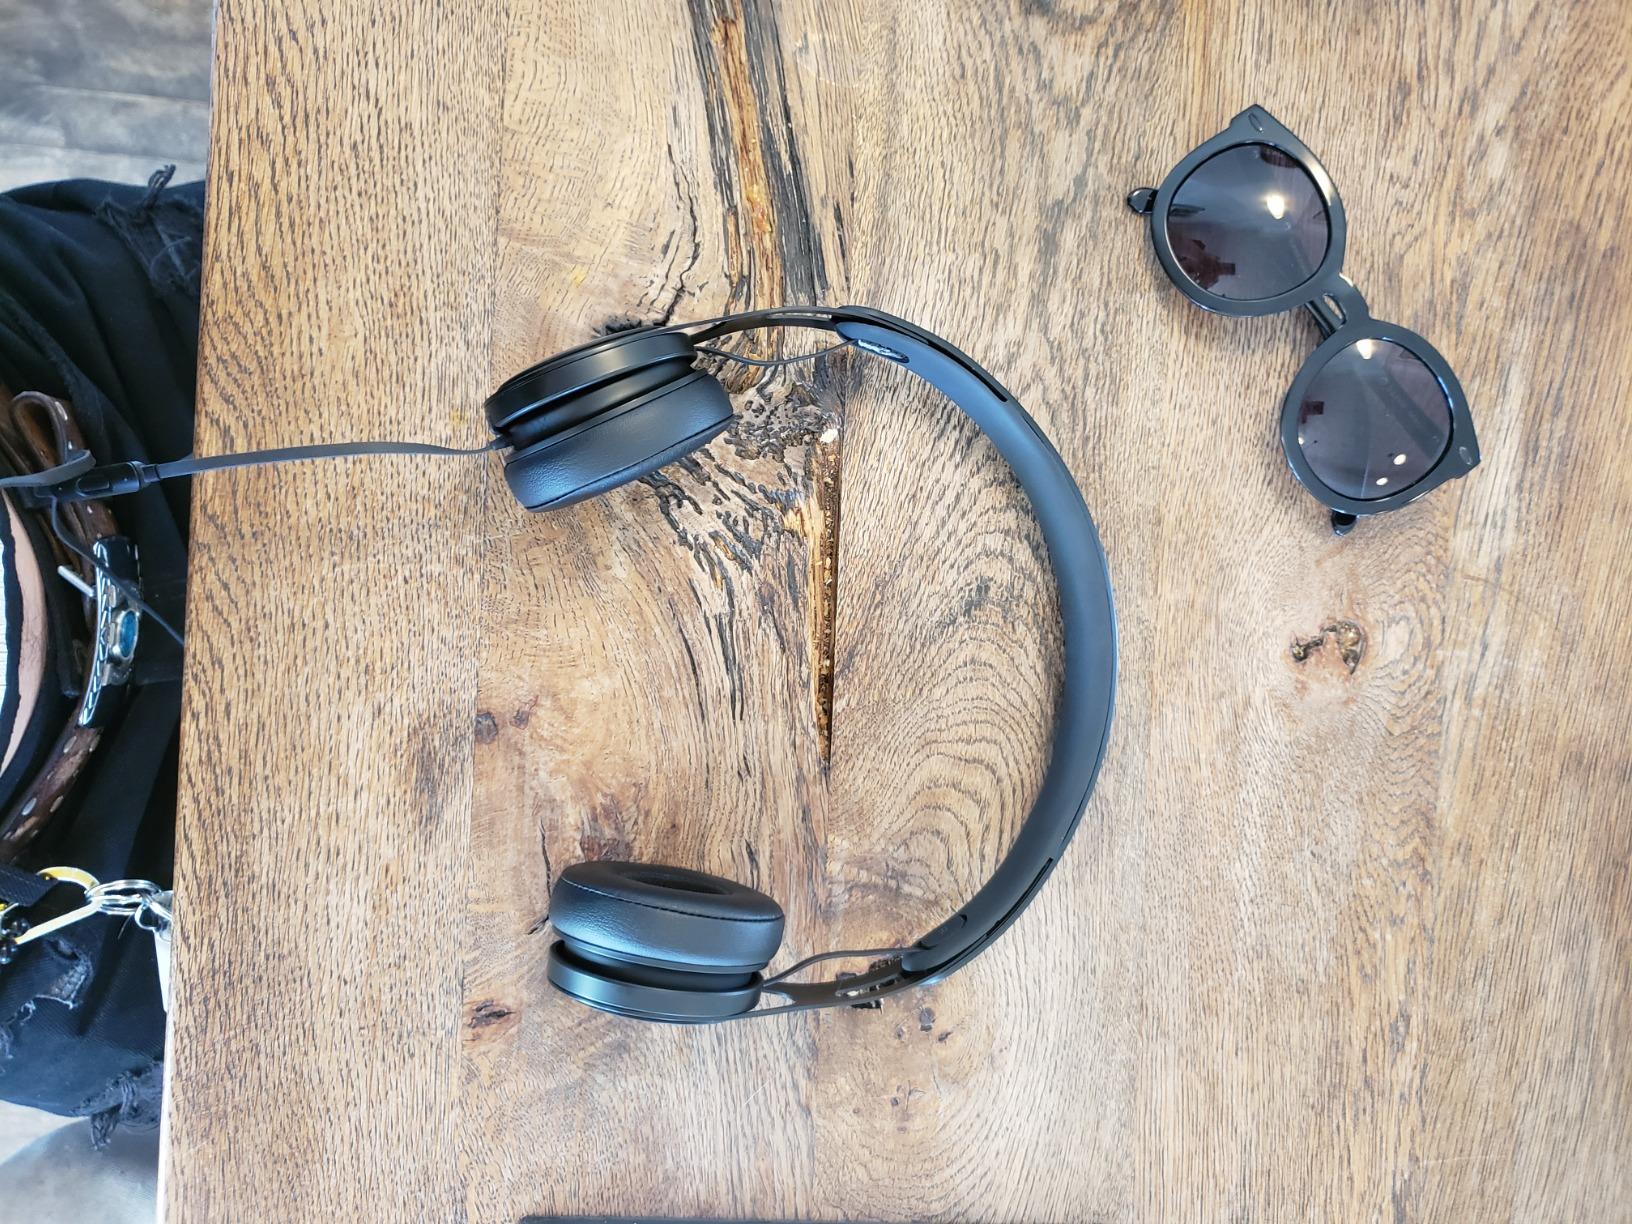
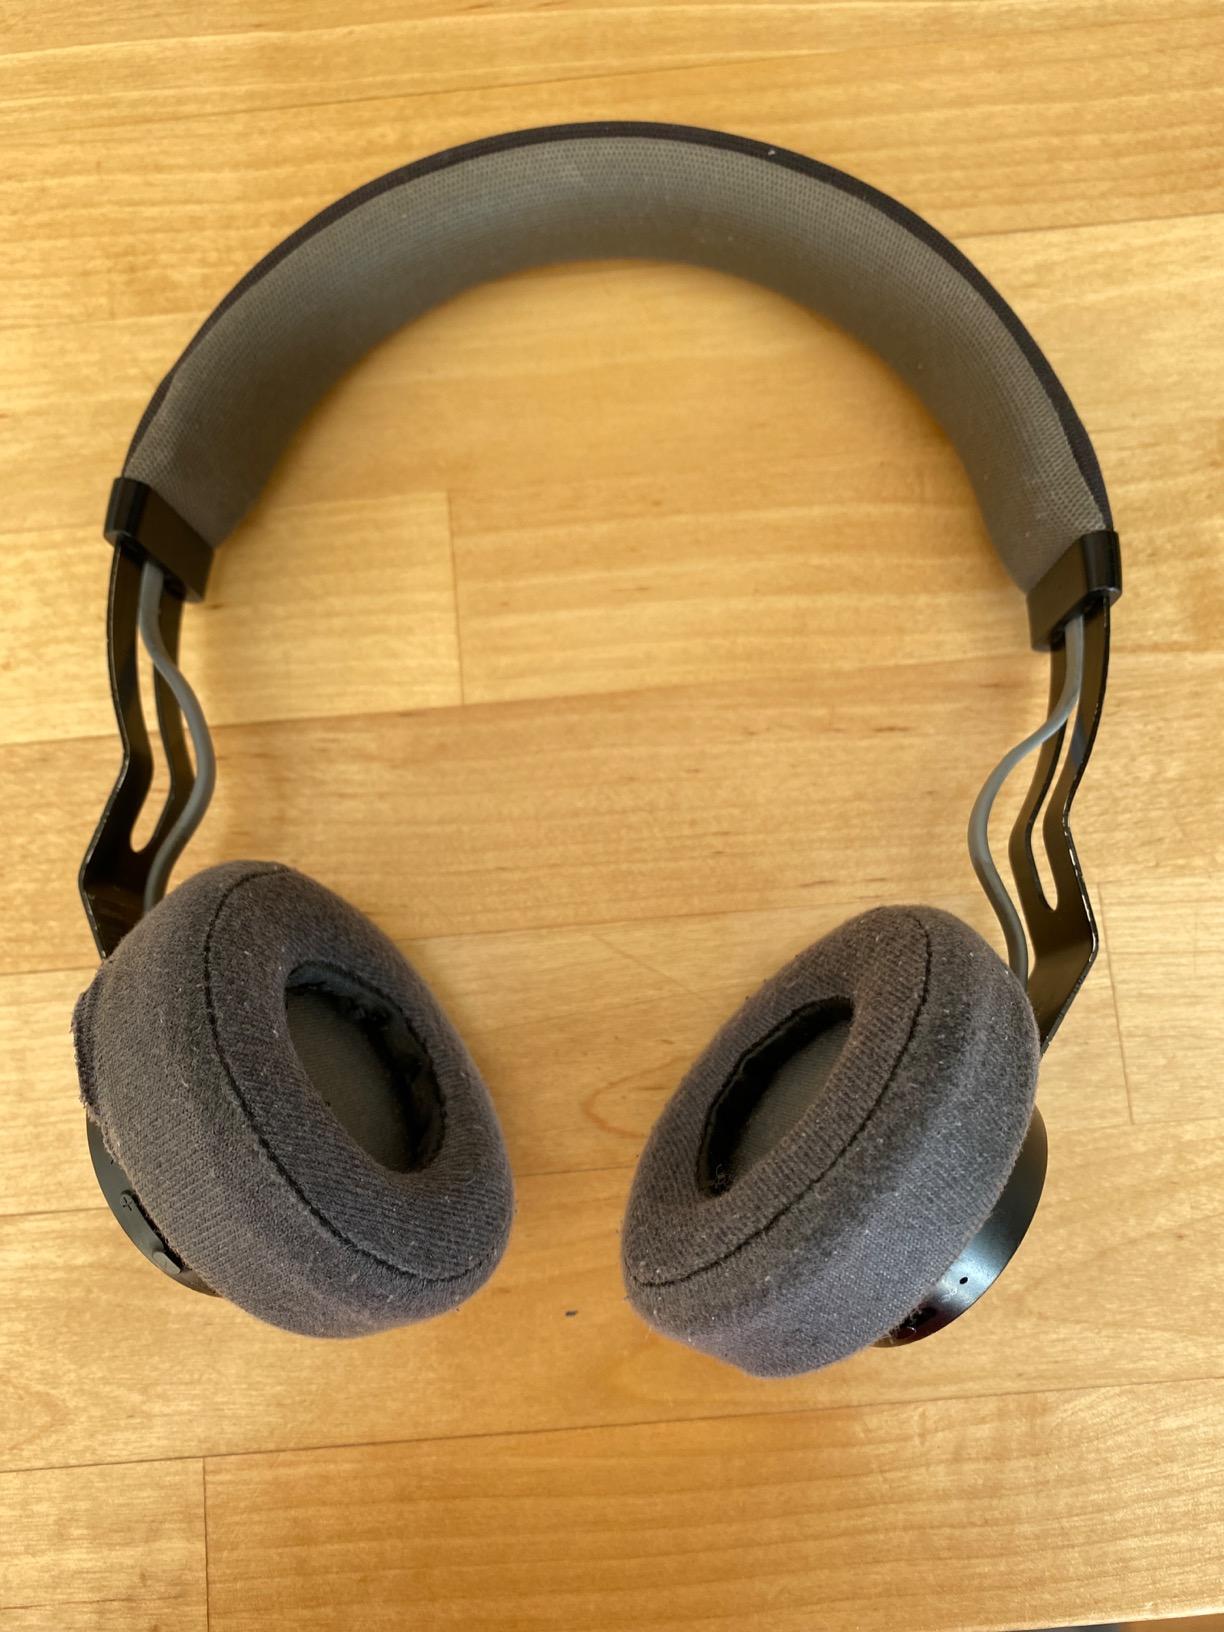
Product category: headphones
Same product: no